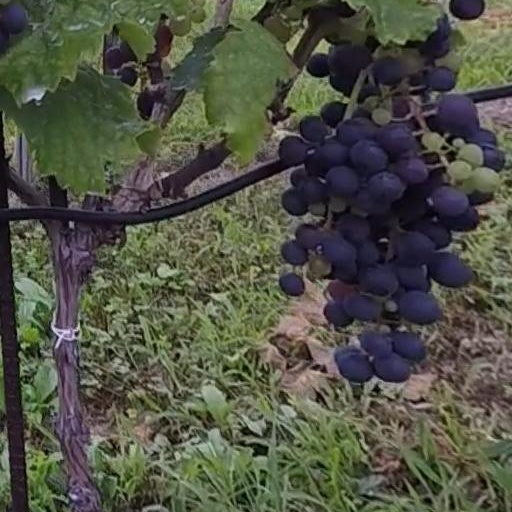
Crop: grape